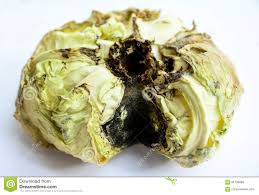
Label: trash